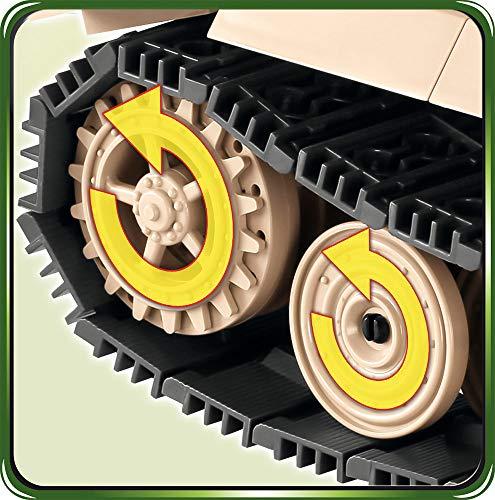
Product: COBI The Tank Museum Collection Tiger 131 Sd.Kfz. 181 Panzerkampfwagen VI Ausf. E
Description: Two figures of the tank museum employees With accessories.
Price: $56.99
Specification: ProductDimensions:19.7x2.6x12inches|ItemWeight:1.79pounds|ShippingWeight:2.2pounds(Viewshippingratesandpolicies)|ASIN:B07SW5VDL3|Itemmodelnumber:2519|Manufacturerrecommendedage:7yearsandup